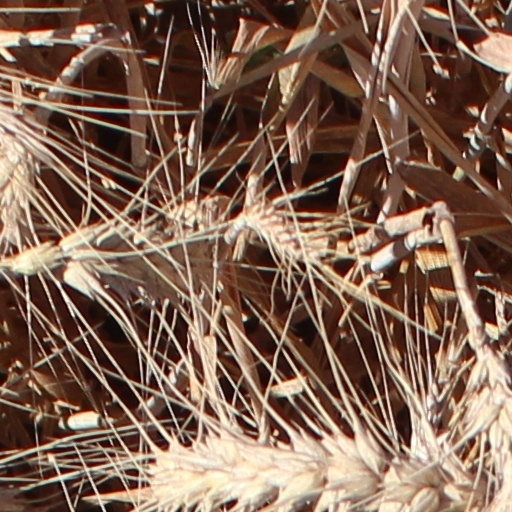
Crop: wheat